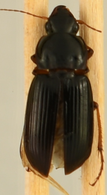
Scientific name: Harpalus pensylvanicus
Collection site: Sterling Site (STER), plot STER_006